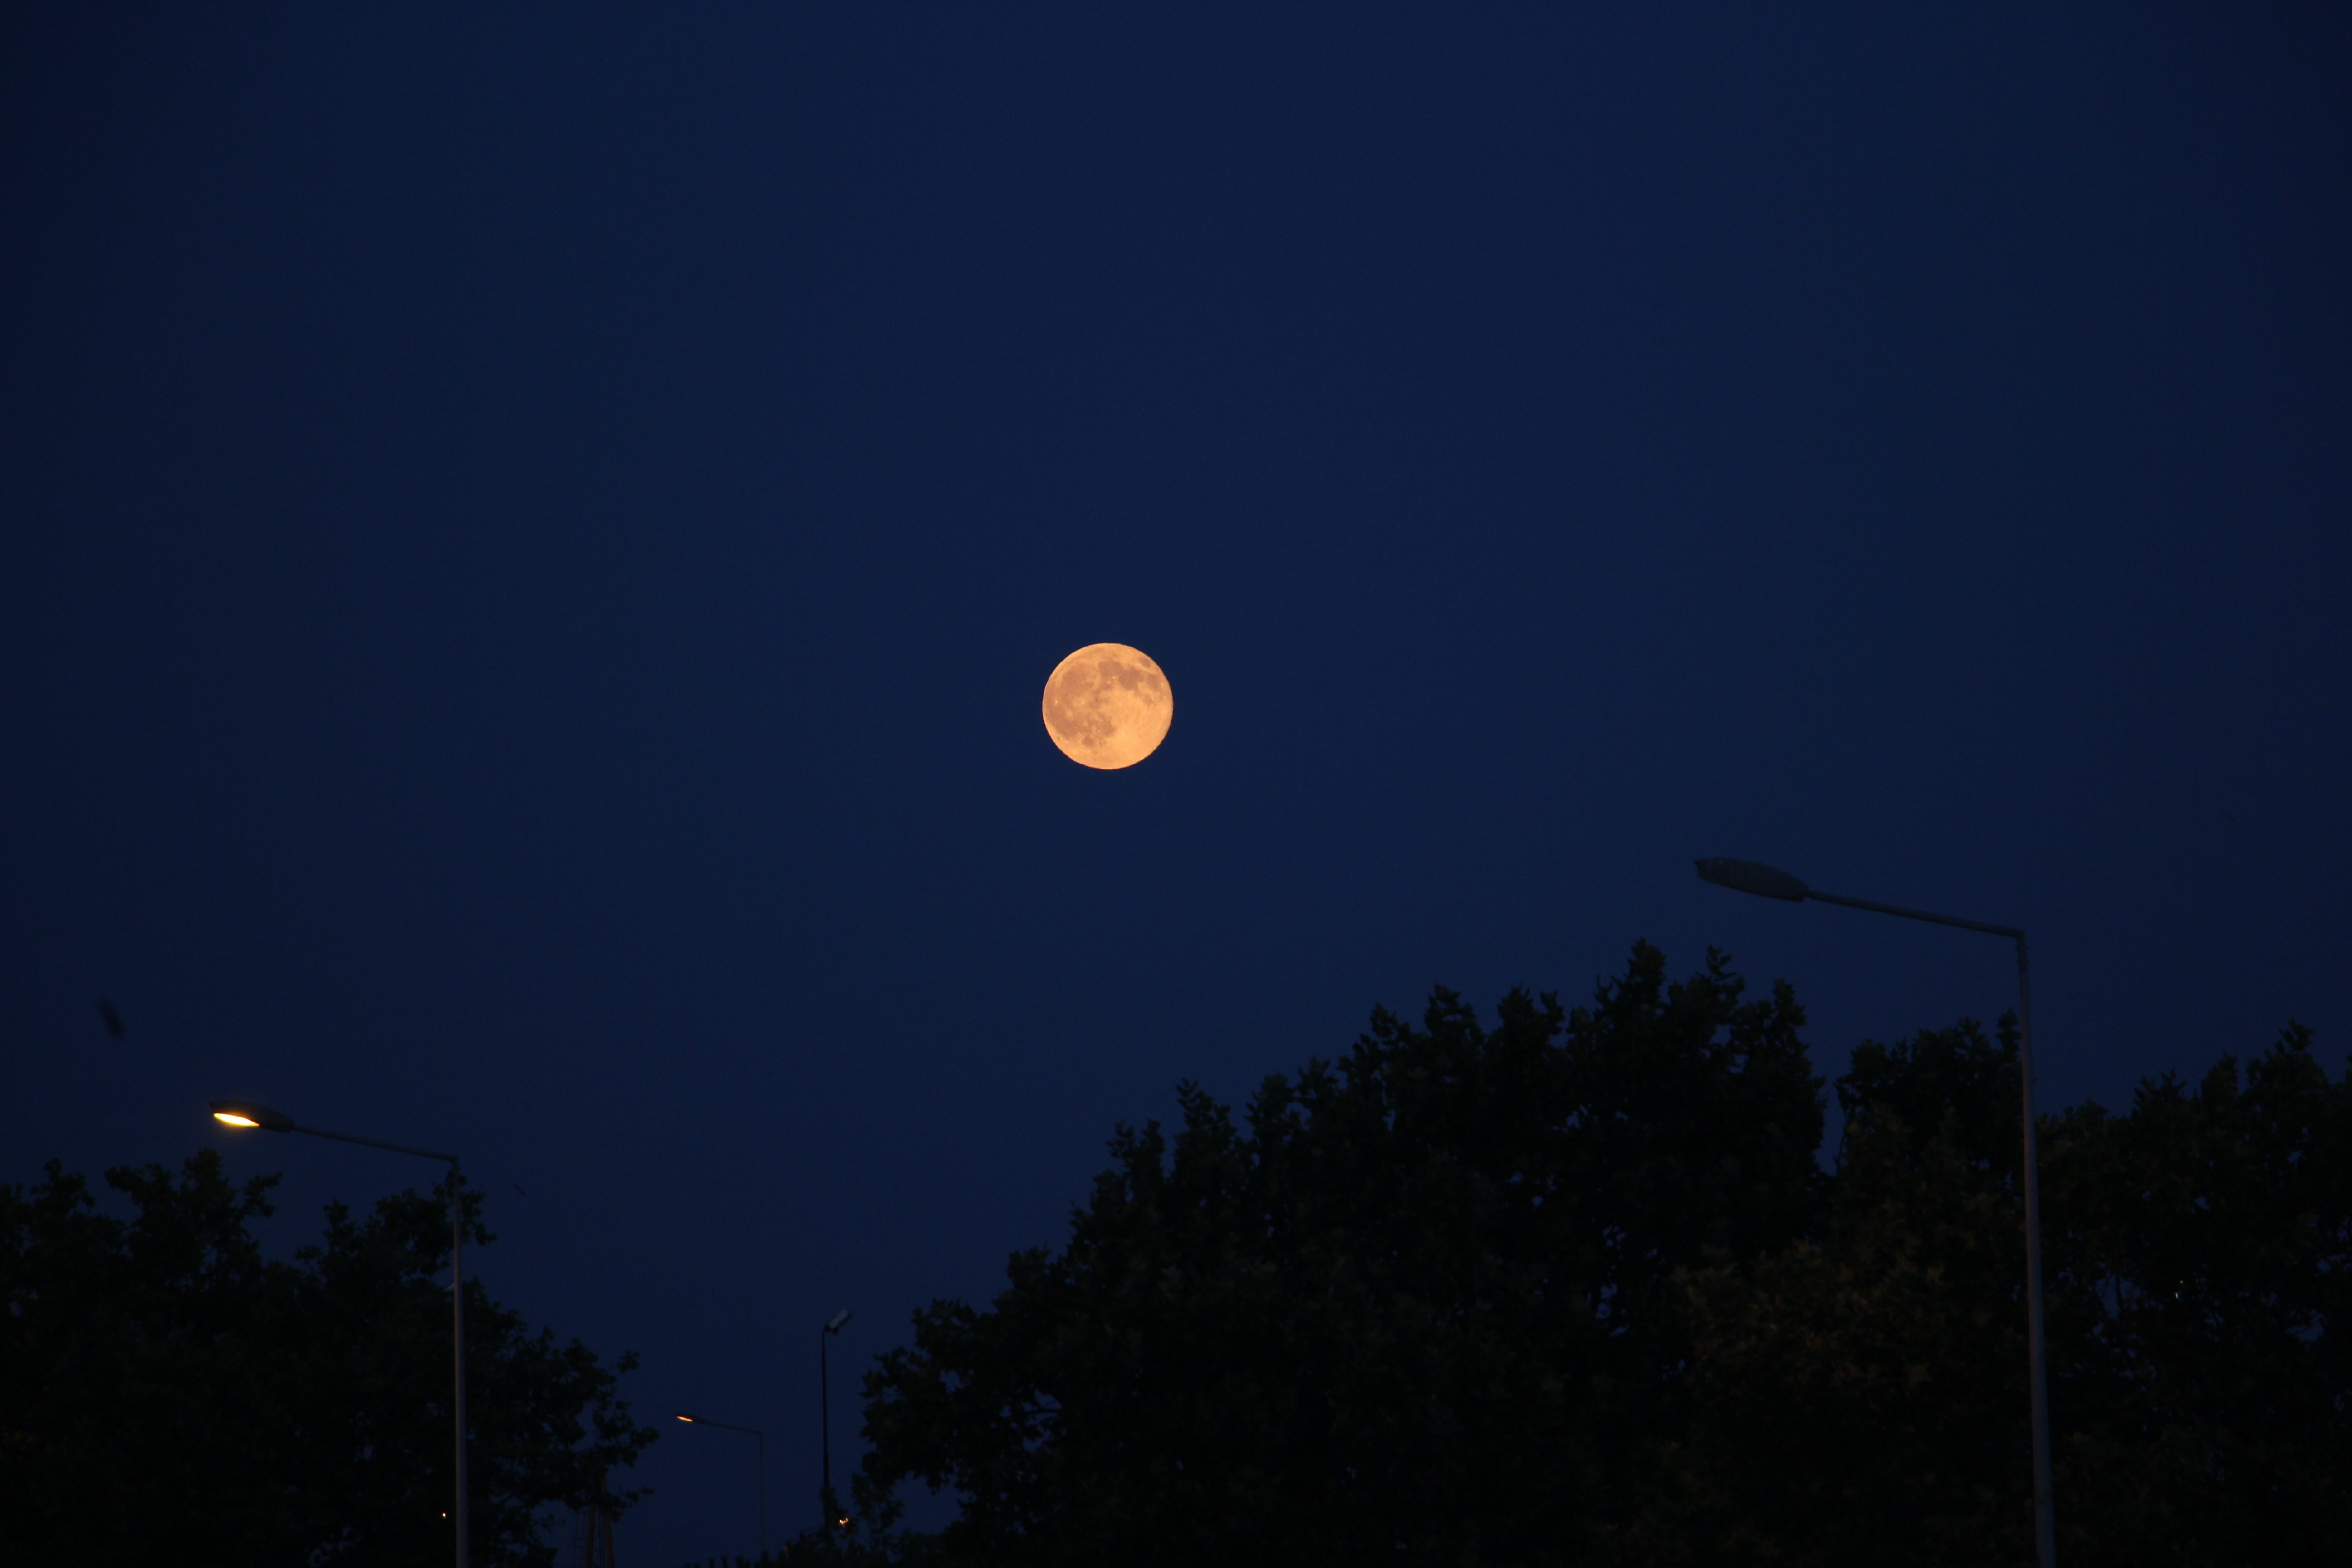
landscape, nature, light, sky, night, atmosphere, dark, dusk, space, halloween, darkness, blue, street light, black, night sky, lighting, moon, full moon, moonlight, full, astronomy, design, bright, midnight, crescent, night sky stars, astronomical object, celestial event